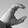
ASL letter: C